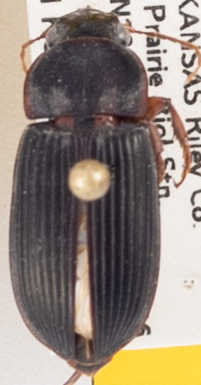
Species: Harpalus pensylvanicus
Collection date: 2021-09-15
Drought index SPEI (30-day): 0.39
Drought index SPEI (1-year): -0.24
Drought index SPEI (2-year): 0.072